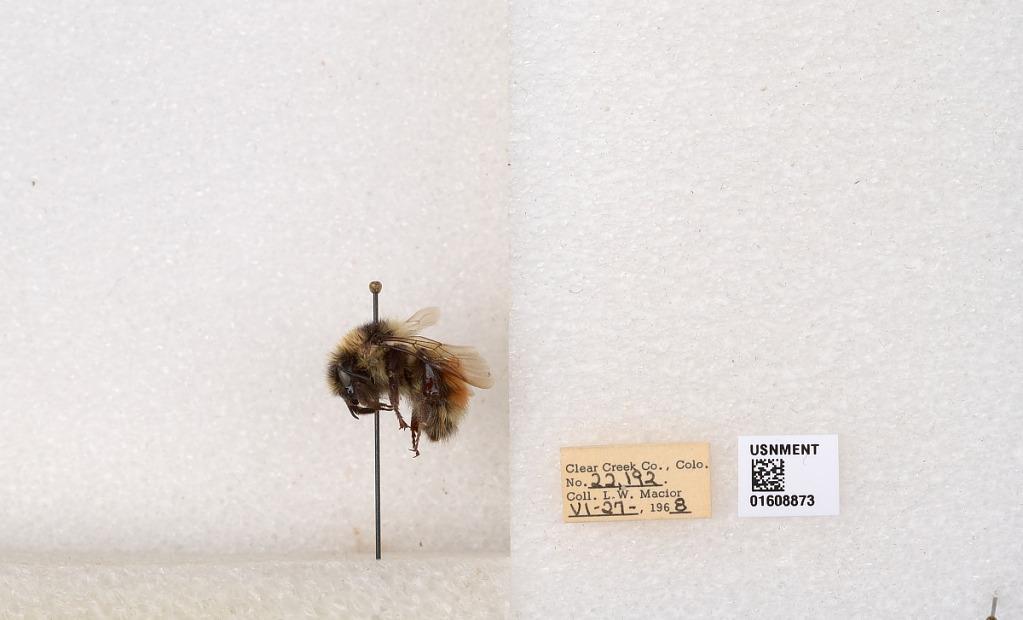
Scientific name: Bombus (Pyrobombus) sylvicola Kirby
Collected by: L. Macior
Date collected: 1968-6-27
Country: United States
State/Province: Colorado
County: Clear Creek
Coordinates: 39.6891, -105.644